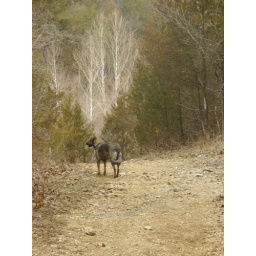
This is worthy sight with the white trees in the distance